History of military nutrition in the United States

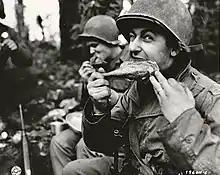
A United States Army soldier eating turkey on Thanksgiving during the Siegfried Line campaign, 1944

The history of military nutrition in the United States can be roughly divided into seven historical eras, from the founding of the country to the present day, based on advances in food research technology and methodologies for the improvement of the overall health and nutritional status of U.S. military service members. Through the research and guidance of medical and military professionals, rations and packaging have been consistently and dramatically improved.